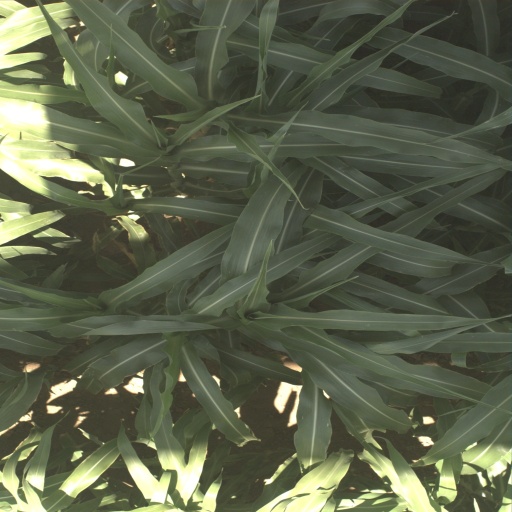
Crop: sorghum